Joan Dillon (historic preservation activist)

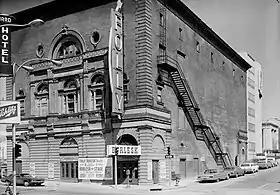
The Folly Theater in 1973 as a burlesque house, 300 W. 12th St., Kansas City, Missouri, as documented by the Historic American Buildings Survey

The Folly Theater is a historic theater in Kansas City, Missouri. It originally opened as the Standard Theater on 23 September 1900 and featured on the burlesque and vaudeville circuit. Business started declining in 1928 and the theater was closed between 1932 and 1941. The theater began showing adult movies in 1969 but continued to physically decline. The balcony had been closed by the fire marshall in 1964. The theater again closed in January 1974. The theater's then owners, Annbar Associates and Elk Realty of New York, announced that if a buyer could not be identified by the end of the year, the theater would be demolished to make way for a parking lot.